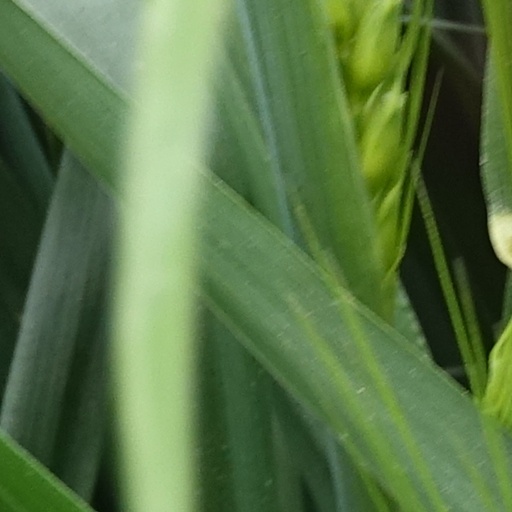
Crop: wheat